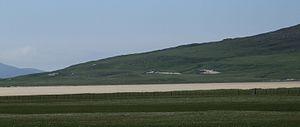
Une plage surélevée est une formation géomorphologique terrestre se trouvant généralement proche d'un littoral et se présentant sous la forme d'un escarpement ou d'un cordon sablonneux d'origine marine.